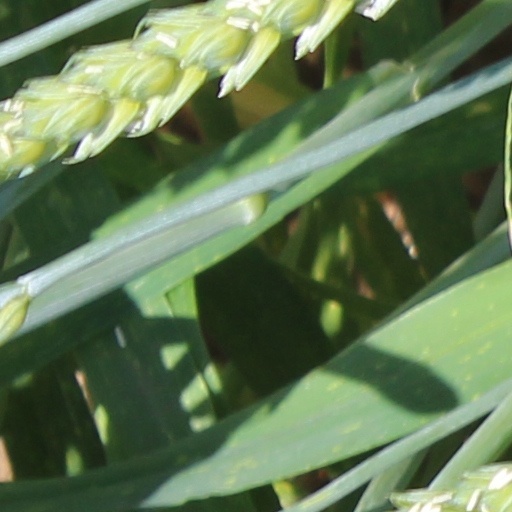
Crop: wheat